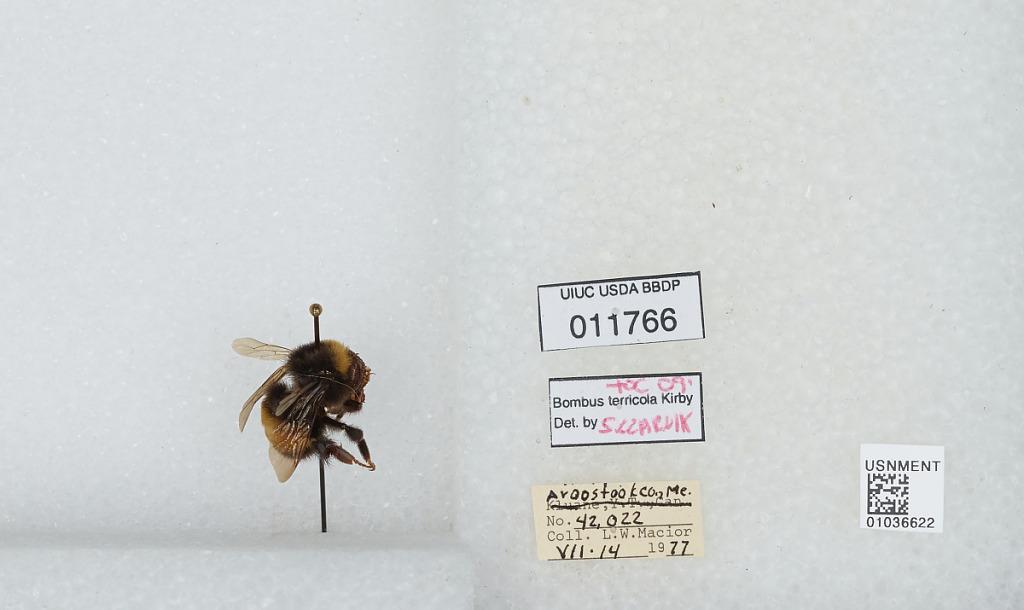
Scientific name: Bombus (Bombus) terricola Kirby
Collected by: L. Macior
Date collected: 1977-7-14
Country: United States
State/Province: Maine
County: Aroostook
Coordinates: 46.65, -68.58
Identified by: Czarnik, S.